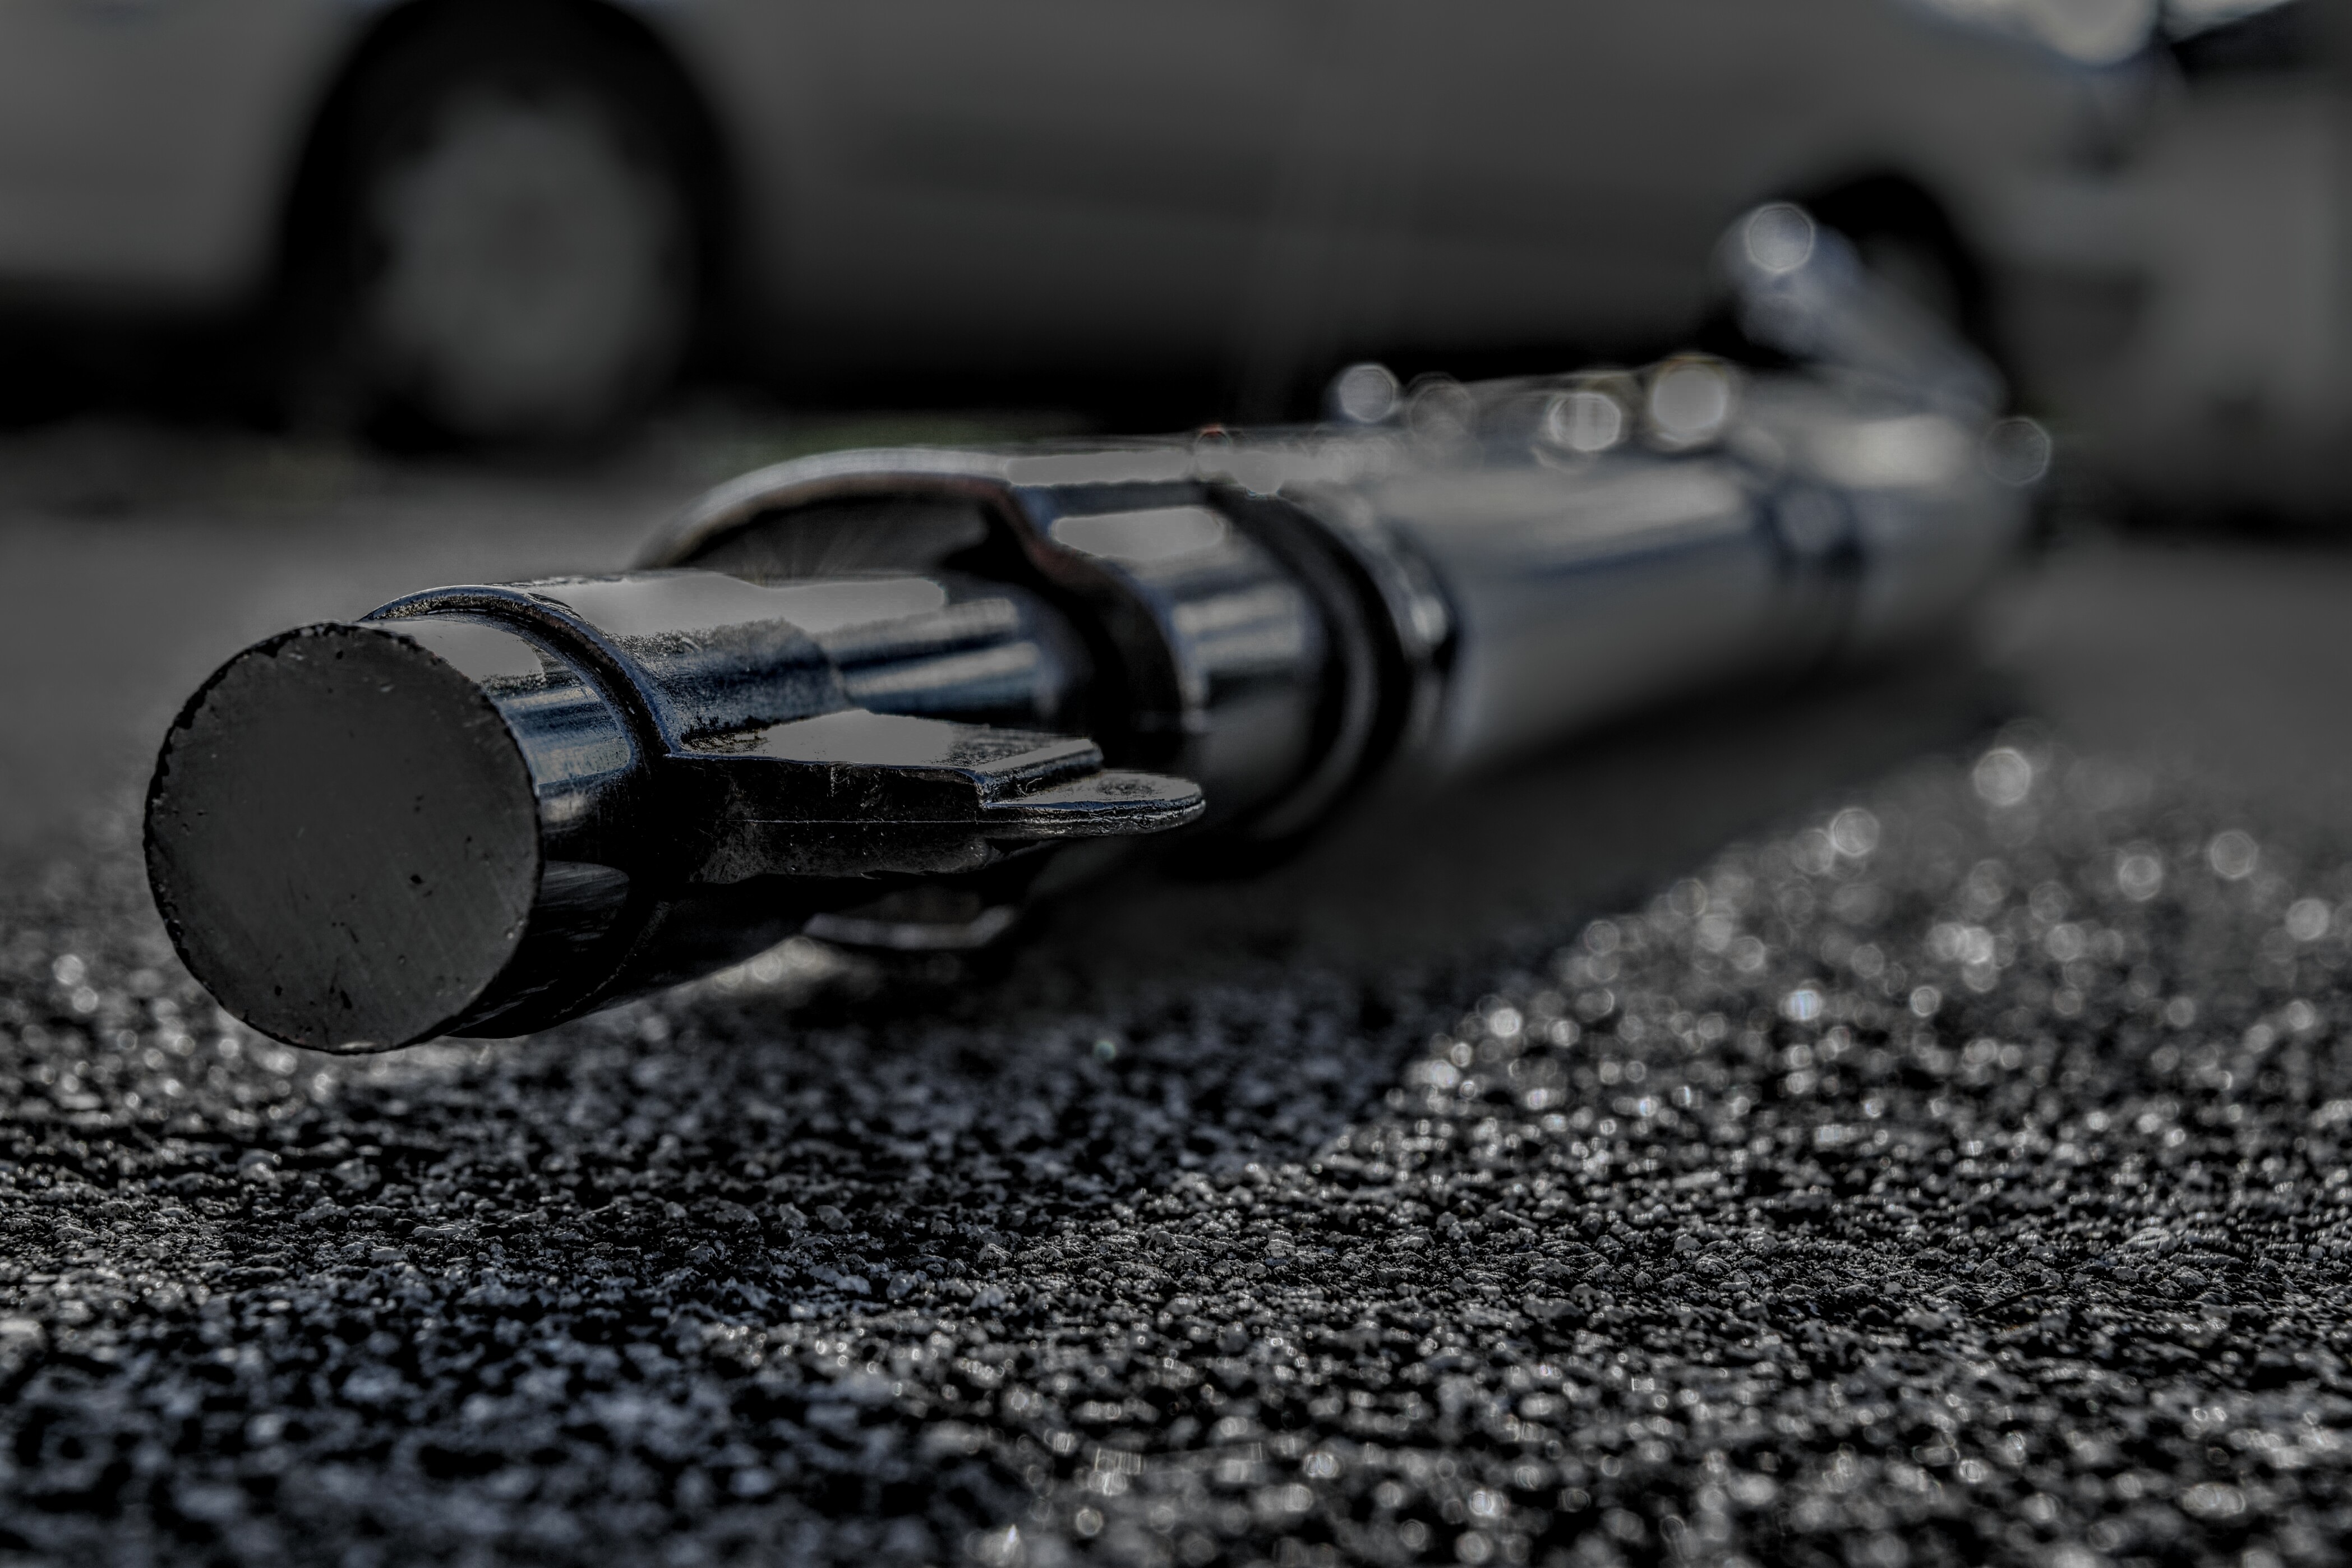
black and white, white, photography, black, monochrome, weapon, reflex camera, photograph, gun, firearm, monochrome photography, digital slr, single lens reflex camera